Beechcraft Baron

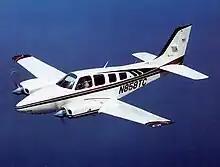
The turbocharged 58TC variant.

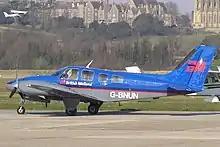
1980 Baron 58PA of BMI

Introduced for the model year 1969, the larger, more powerful Baron 58 was developed from the Baron 55, with an increased gross weight of . Depending on the variant, the Baron 58 is fitted with either Continental IO-520 or IO-550 engines. The Baron 58 can cruise at 200 knots (370 km/h) at 7000 ft (2100 m). The most significant change was a fuselage stretch of and the introduction of double rear fuselage doors and reversible club seats in the center row, eliminating the need for passengers to climb over the center seats or through the rear baggage door to access the rear seats. The entire fuselage was repositioned forward on the wing to address the aft CG issue that plagued the short-body models. The longer 58 fuselage has four side windows while the 55 and 56 fuselages have three. The larger fuselage and improved rear-cabin access have made the 58 far more popular with commercial air charter and cargo operators than the smaller 55 and 56.